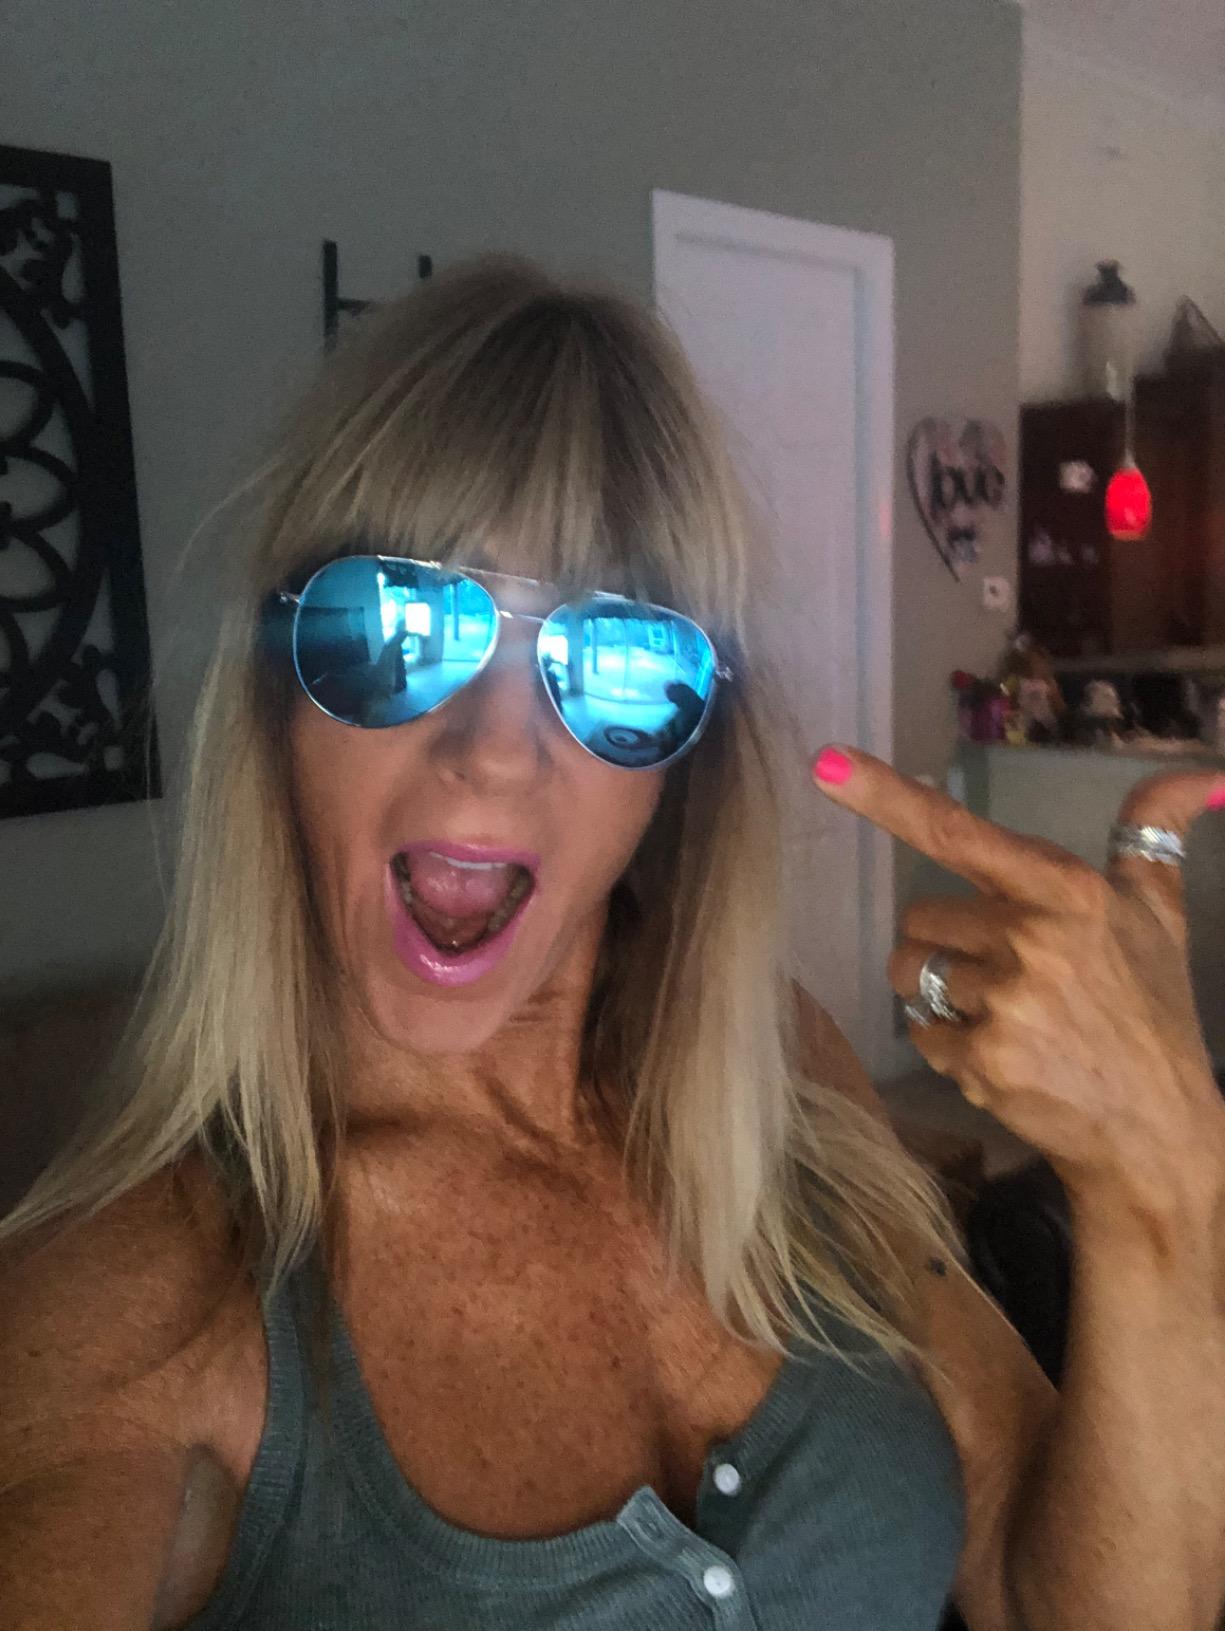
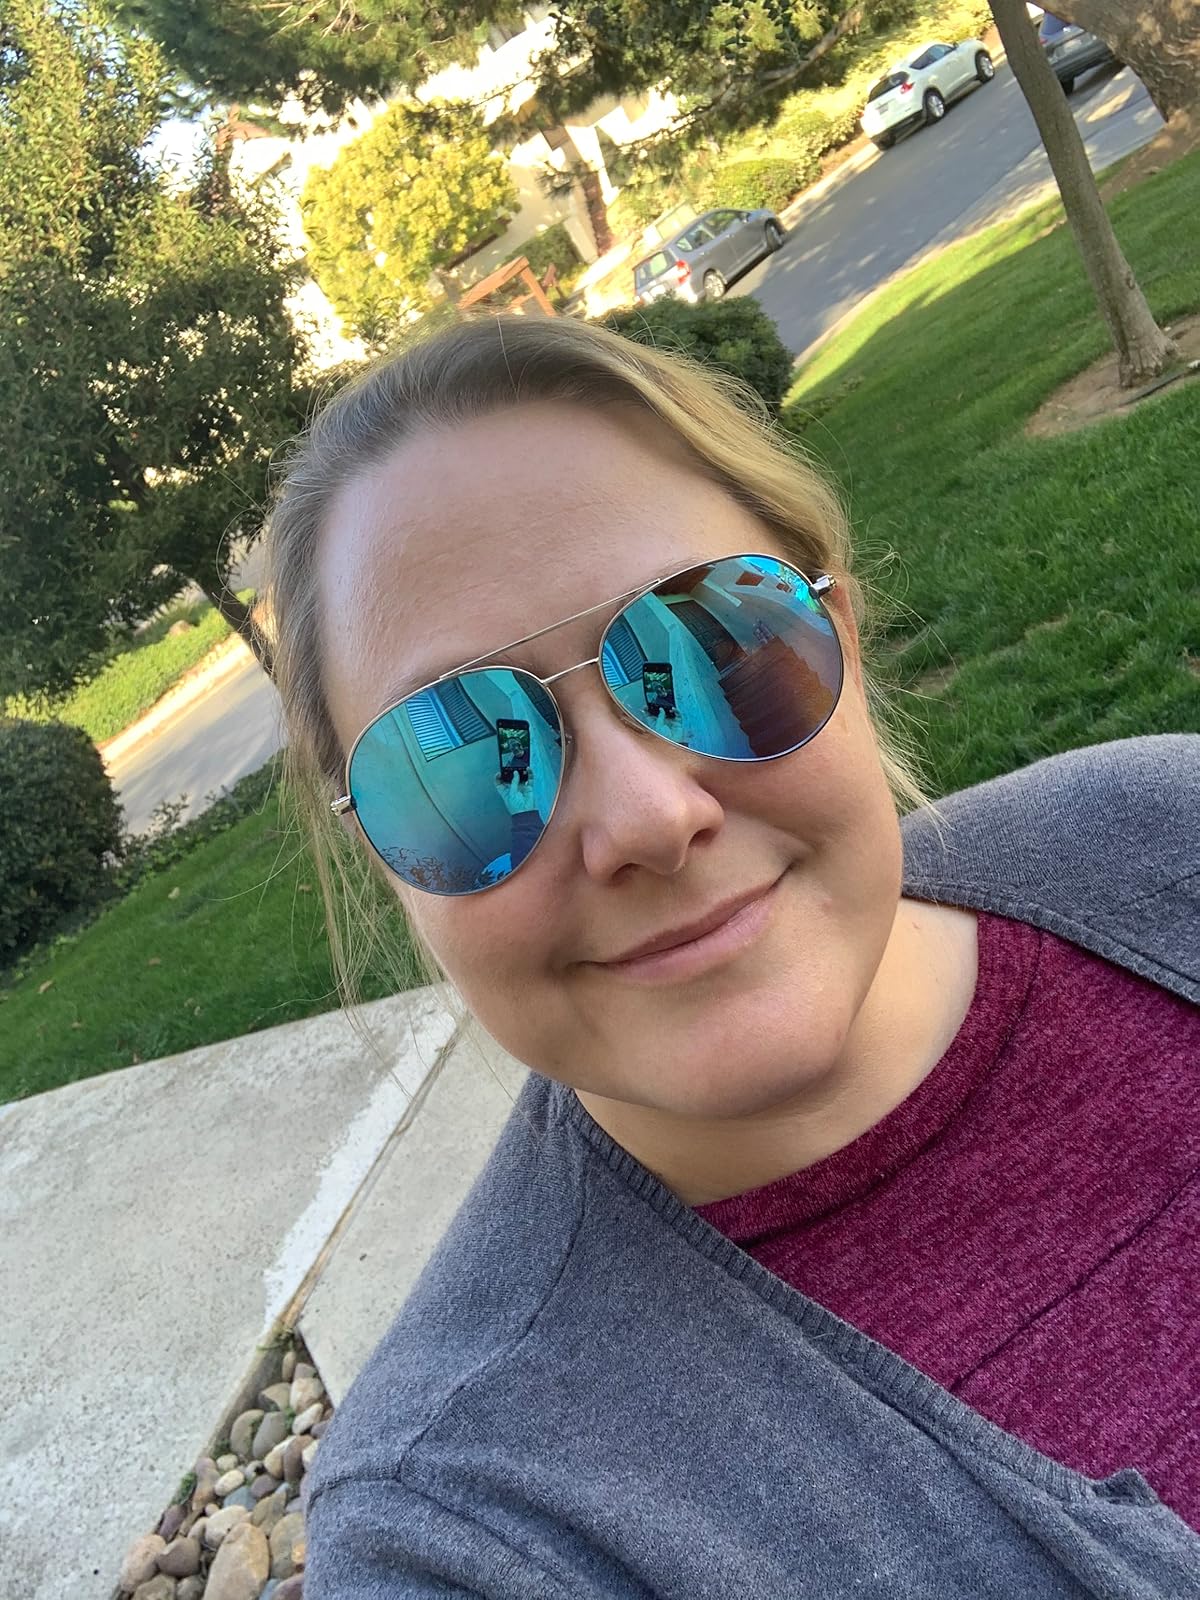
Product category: accessories_sunglasses
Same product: yes